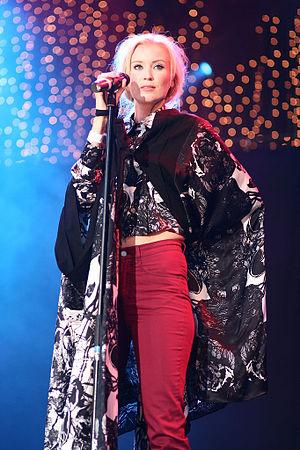
Linda Caroline Sundblad, née le 5 juillet 1981 à Lidköping, est une chanteuse et mannequin suédoise.